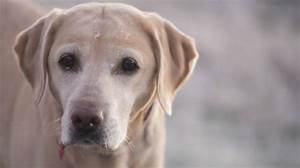
Label: cane